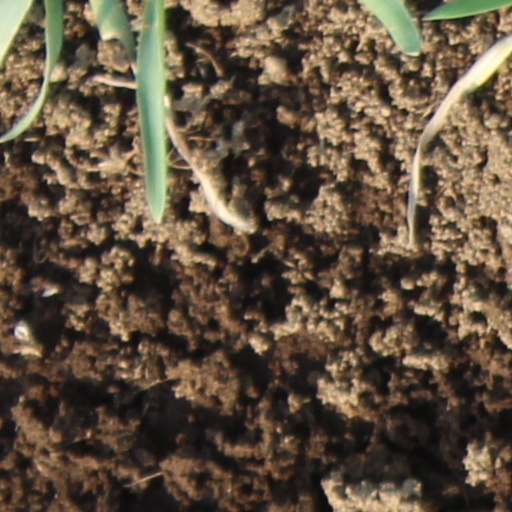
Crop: wheat